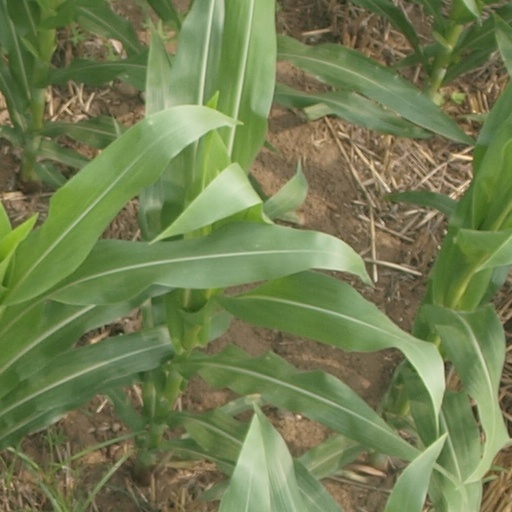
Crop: maize; corn